List of burials at Laurel Hill Cemetery

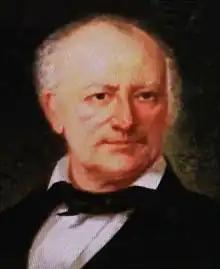
Stephen Duncan owned the 2nd highest number of slaves in the United States with 858

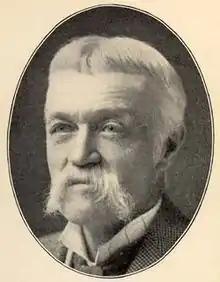
Frank Furness designed more than 600 buildings and received a Medal of Honor for bravery in the American Civil War

Frank Furness (1839–1912), architect, Medal of Honor recipient